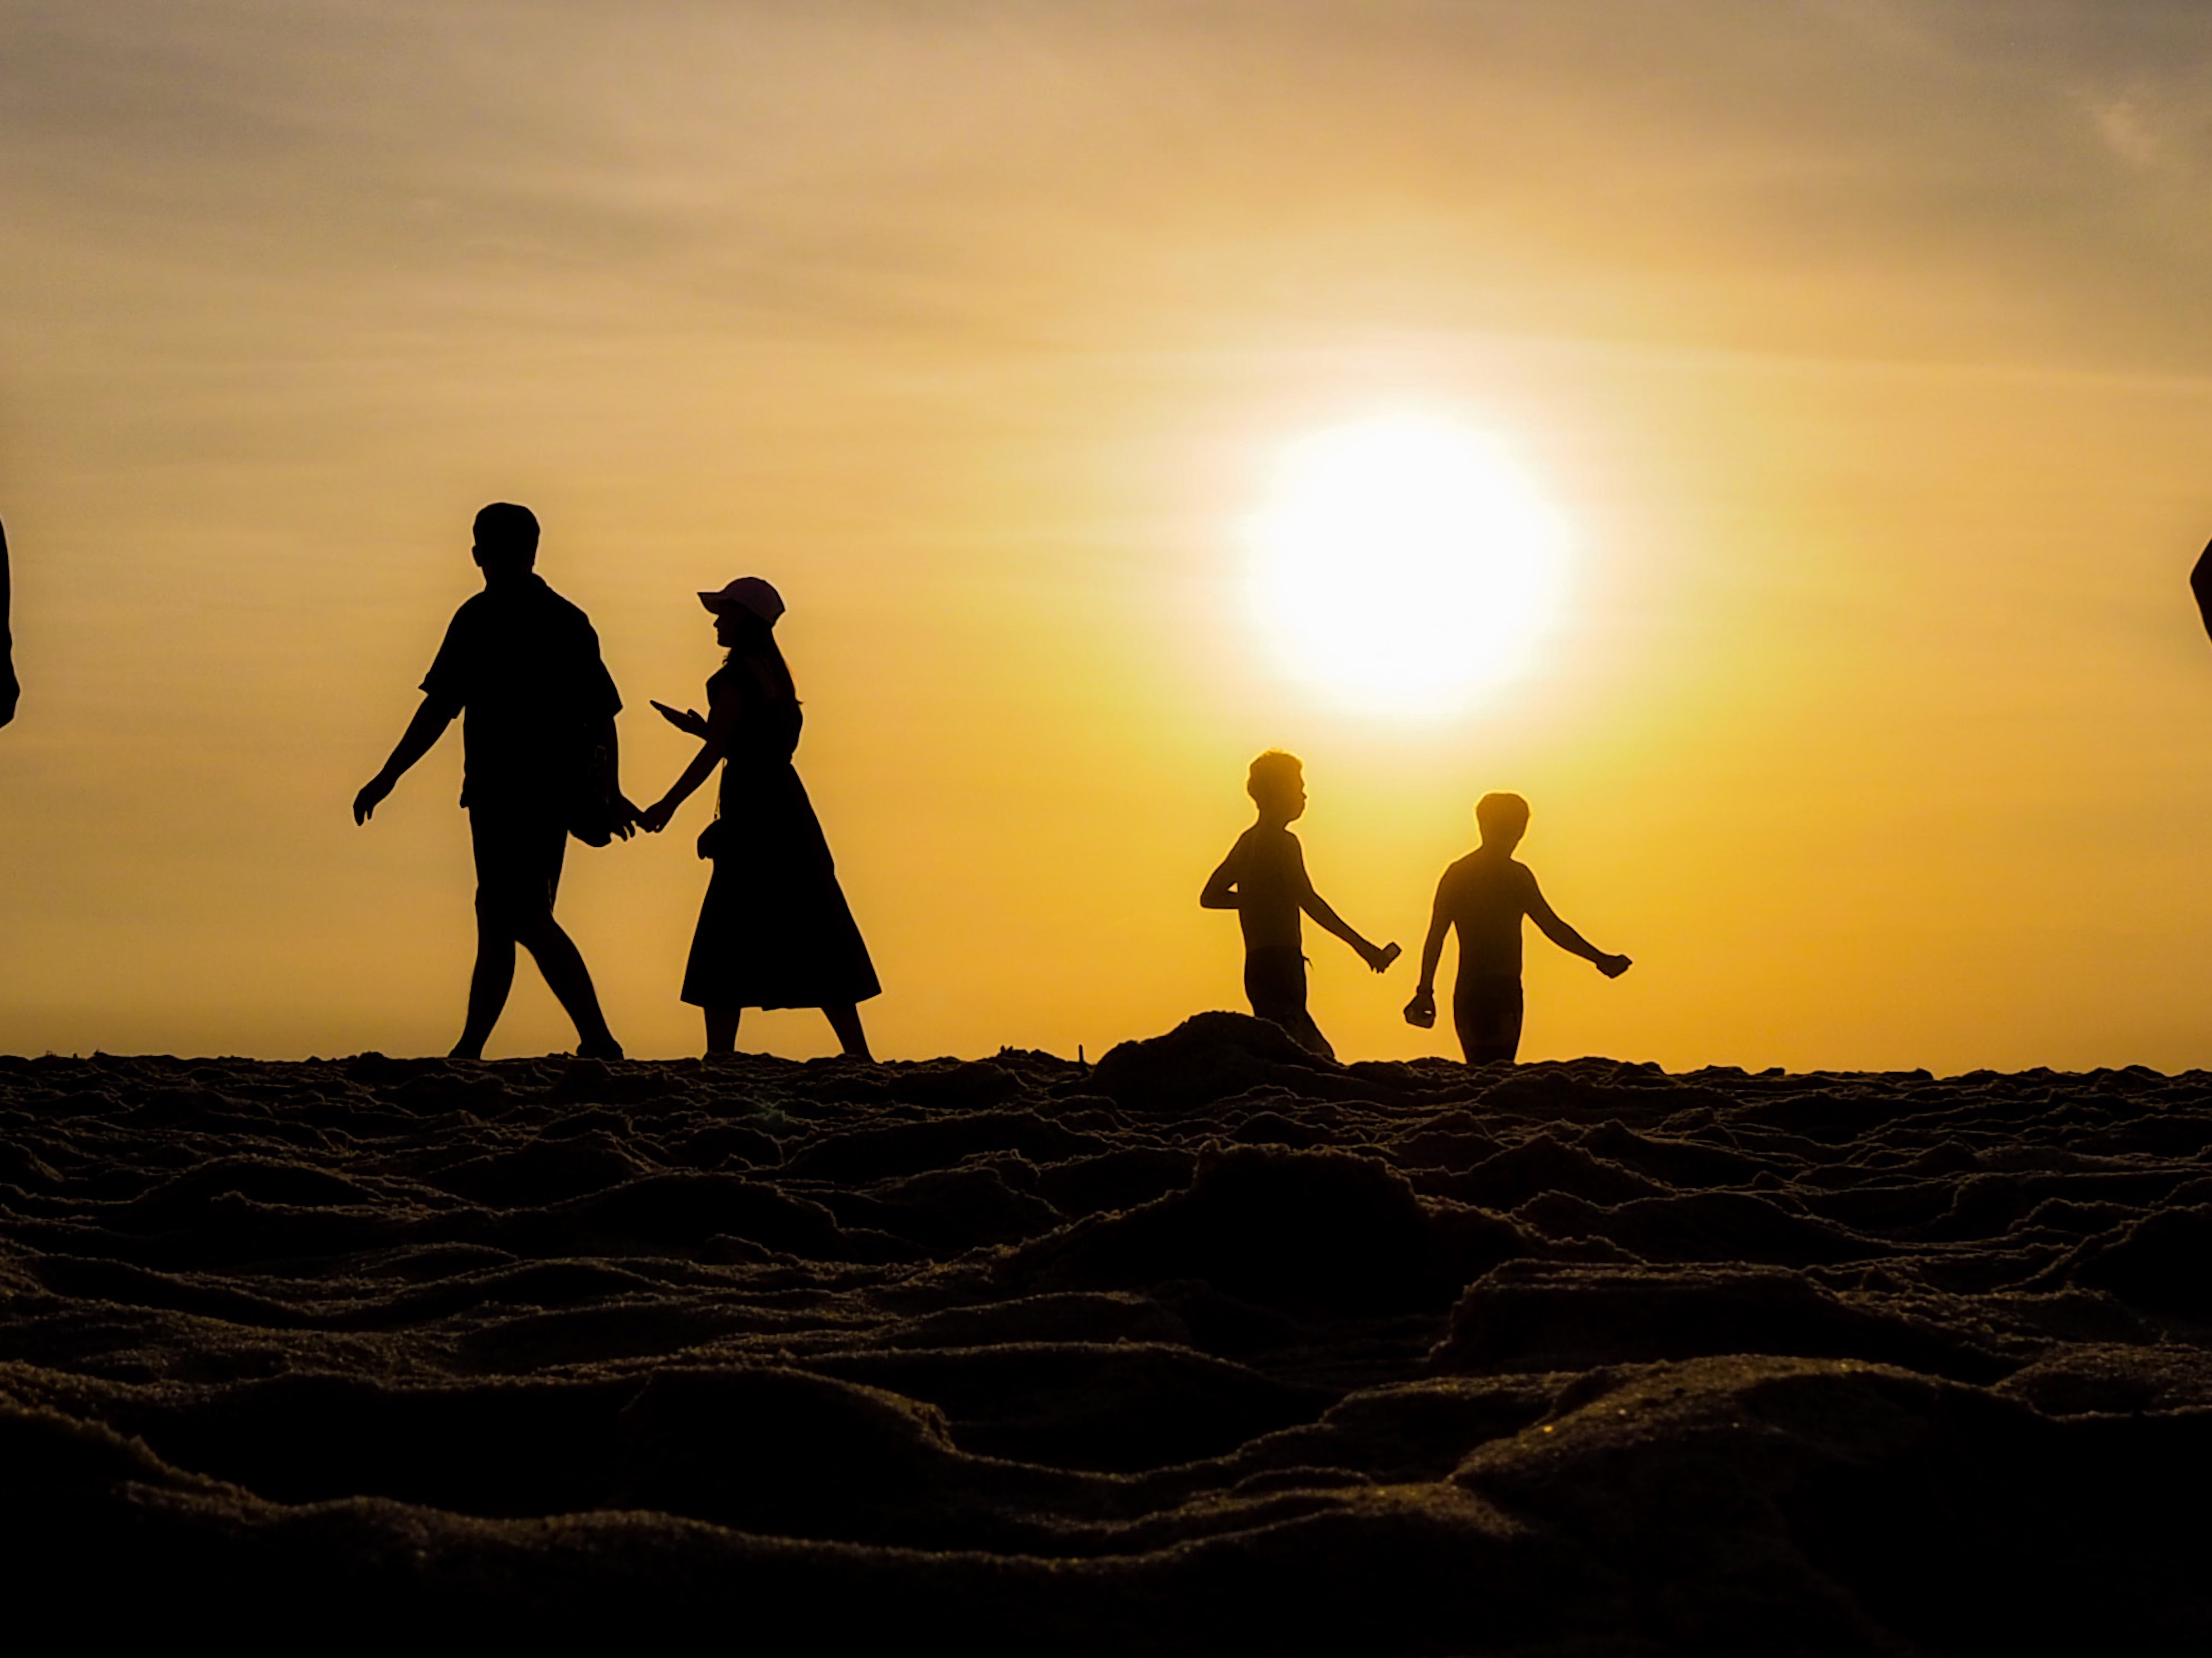
sun, People on beach, People in nature, sky, horizon, silhouette, friendship, sunset, fun, happy, photography, gesture, human, evening, dusk, sunrise, vacation, sea, backlighting, holding hands, ocean, cloud, stock photography, landscape, shadow, family, love